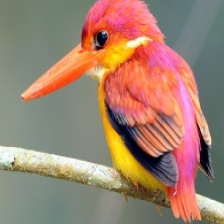
Species: RUFOUS KINGFISHER
Scientific name: CHLOROCERYLE INDA